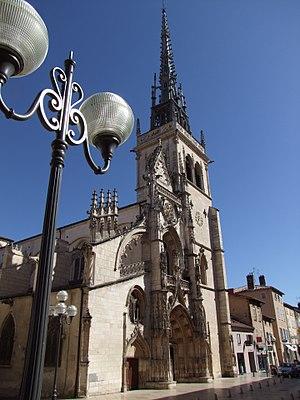
La collégiale Notre-Dame-des-Marais domine la ville de Villefranche-sur-Saône avec sa flèche culminant à 72 mètres de haut. Elle est classée à l'inventaire par la liste de 1840 des monuments historiques ; son orgue Callinet de 2 300 tuyaux l'est également.
Cet article recense les monuments historiques de Villefranche-sur-Saône, en France.